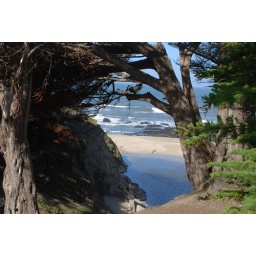
I like the colors for this one. The rusty red on the left and the green on the right. Blue in the middle.